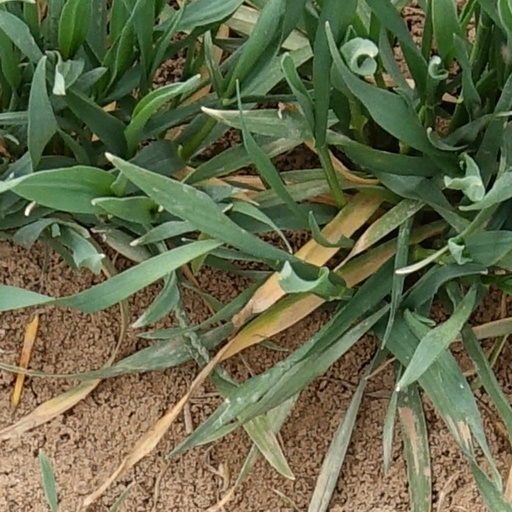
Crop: wheat